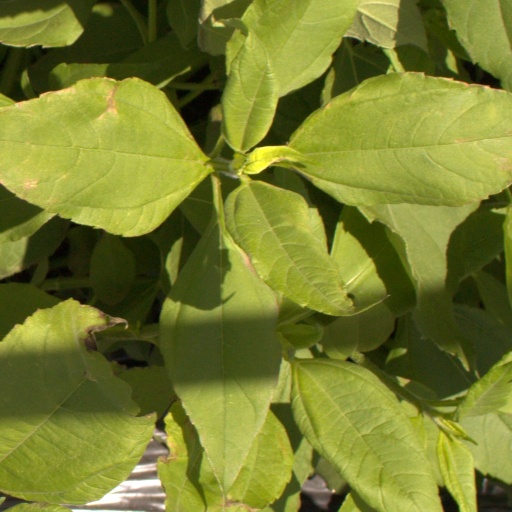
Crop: Jerusalem artichoke